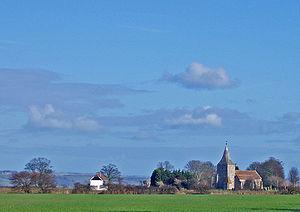
Le Romney Marsh est une zone humide du Sud-Est de l'Angleterre, située sur les territoires du Kent et du Sussex de l'Est. Très peu peuplé, ce vaste marais s'étend sur environ 260 km².